Hispanic and Latino Americans

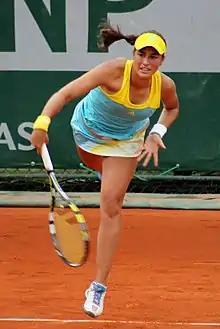
Monica Puig at the 2013 French Open

Hispanics have participated in the military of the United States and in every major military conflict from the American Revolution onward. 11% to 13% military personnel now are Hispanics and they have been deployed in the Iraq War, the Afghanistan War, and U.S. military missions and bases elsewhere. Hispanics have not only distinguished themselves in the battlefields but also reached the high echelons of the military, serving their country in sensitive leadership positions on domestic and foreign posts. Up to now, 43 Hispanics have been awarded the nation's highest military distinction, the Medal of Honor (also known as the "Congressional Medal of Honor"). The following is a list of some notable Hispanics in the military: